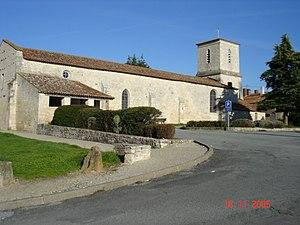
Le Langon est une commune française située dans le département de la Vendée en région Pays de la Loire.
La liste des églises de la Vendée recense de la manière la plus complète possible les églises, cathédrale et basiliques situées dans le département français de la Vendée.